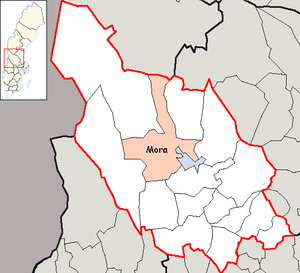
Mora kommun
Kort over Mora kommun i Sverige
Mora kommune ligger i det svenske län Dalarnas län i Dalarna. Kommunens administrationscenter ligger i byen Mora. Den ligger ved søerne Siljansøen og Orsasjön hvor Orsälven løber sammen med Österdalälven lige før den løber ud i Siljansøen.